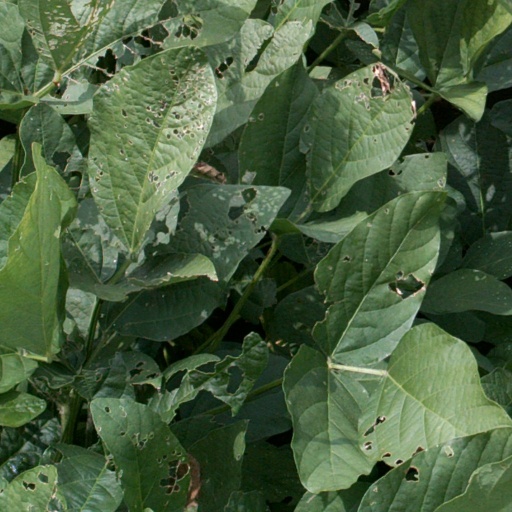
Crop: soybean